Henry Briggs (mathematician)

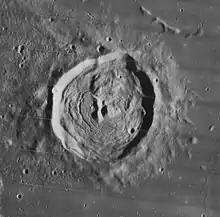
Moon crater named after Briggs

Some other works, as his "Commentaries on the Geometry of Peter Ramus", and "Remarks on the Treatise of Longomontanus respecting the Quadrature of the Circle" were not published.